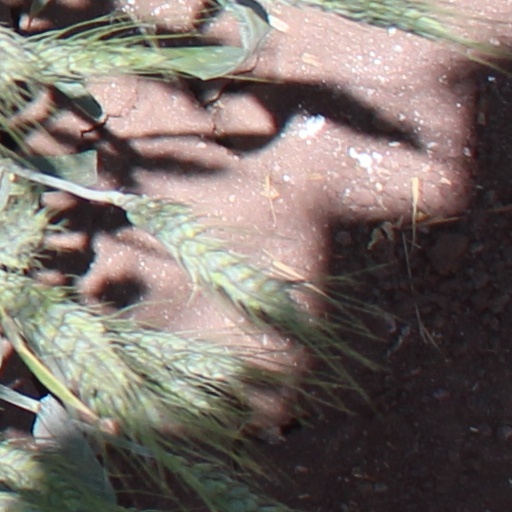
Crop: wheat